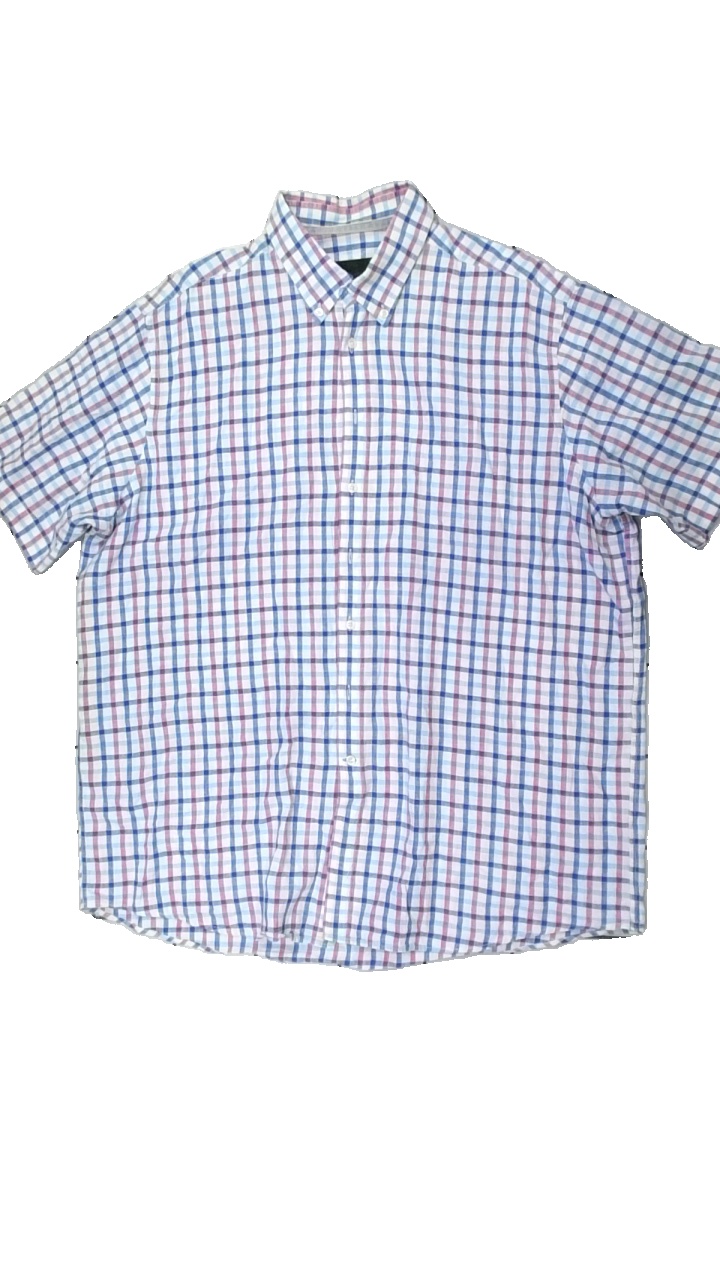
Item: Shirt (Men)
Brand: Seidensticker
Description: rutig kortärmad skjorta med hål i krage och en knapp saknas
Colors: Blue, White, Pink
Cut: Regular
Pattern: Checkered print
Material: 100% cotton
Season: All
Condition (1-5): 2
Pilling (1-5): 5
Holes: Major
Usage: Export
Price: <50